A Bomb for a Dictator

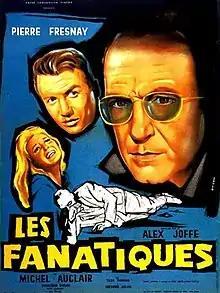

A Bomb for a Dictator or The Fanatics (French: Les fanatiques) is a 1957 French thriller film directed by Alex Joffé and starring Pierre Fresnay, Michel Auclair and Tilda Thamar. It was shot at the Boulogne Studios in Paris and on location at Nice Airport. The film's sets were designed by the art director Jacques Paris.